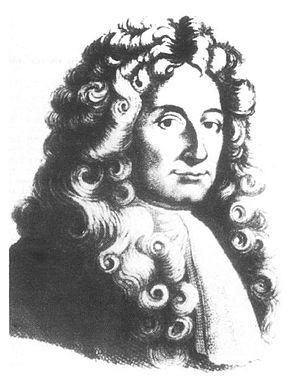
François Mauriceau, né en 1637, mort le 17 octobre 1709, est un chirurgien français, considéré comme l'un des premiers à faire de « l'art des accouchements » ou obstétrique, une spécialité. Il joue un rôle important dans l'avènement d'une obstétrique moderne.